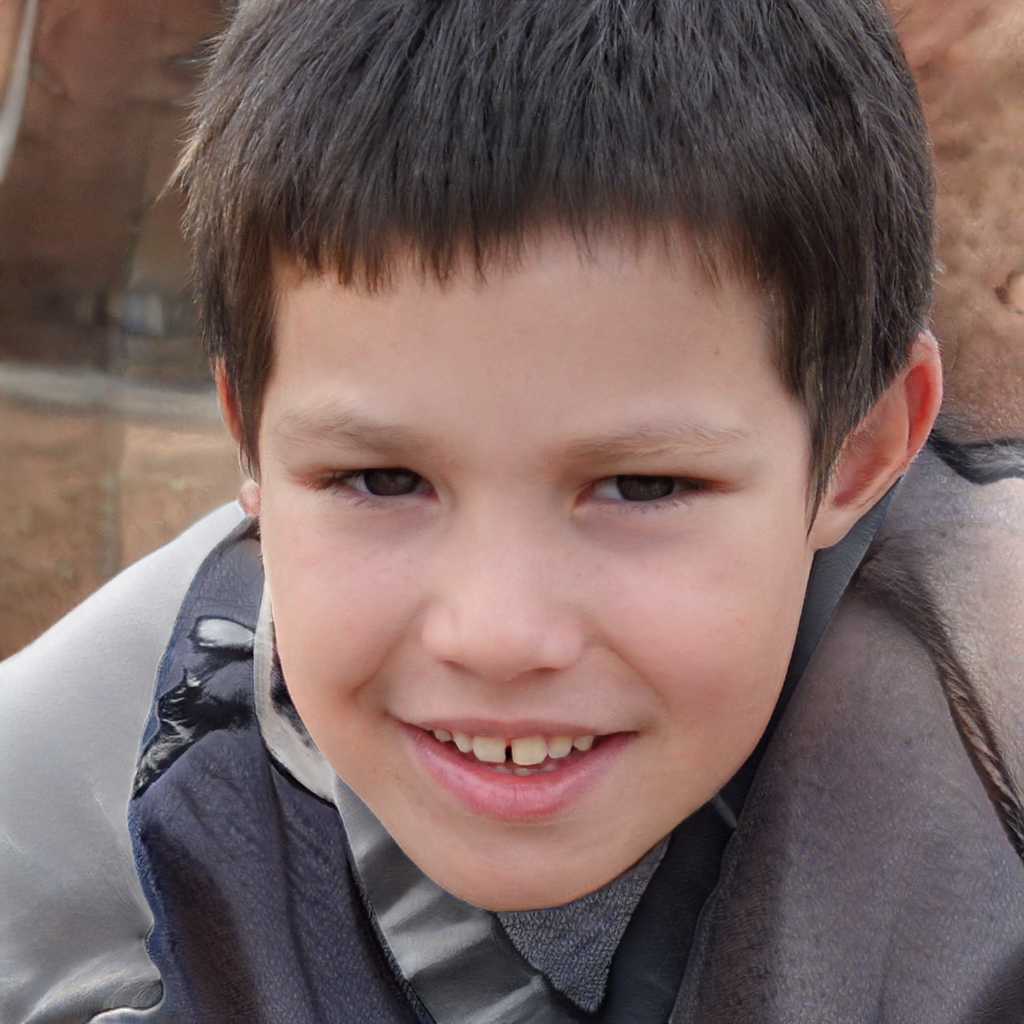
Gender: Male